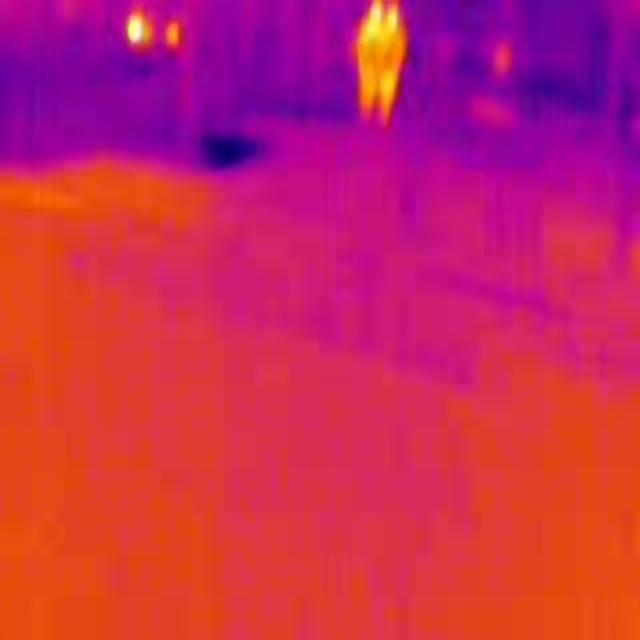
Detected objects:
label: person
label: person